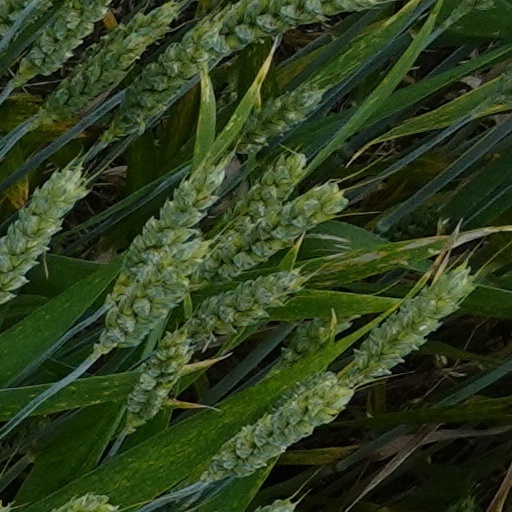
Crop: wheat